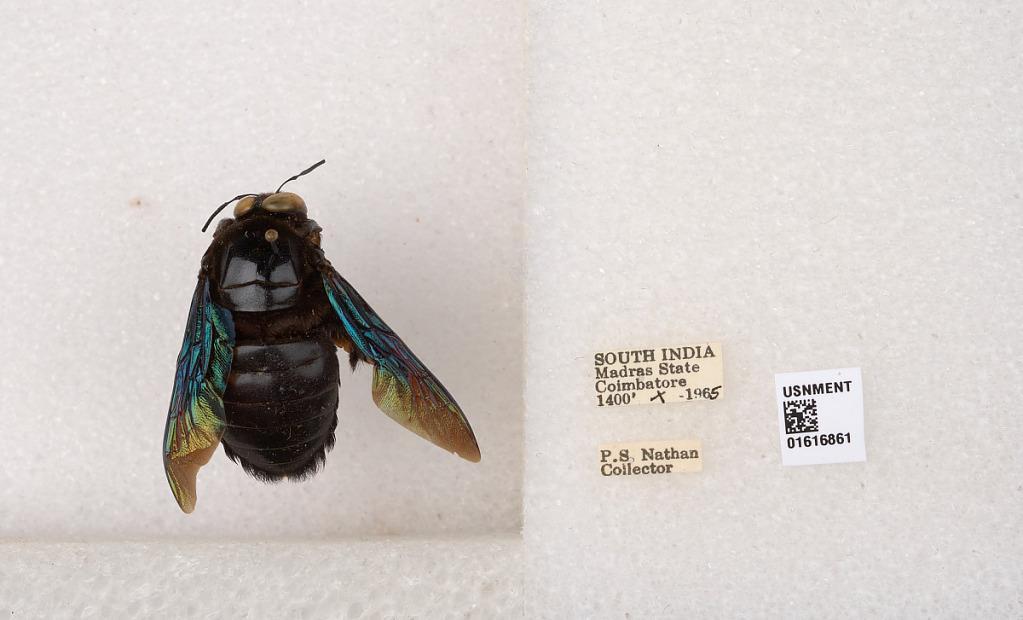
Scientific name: Xylocopa (Mesotrichia) tenuiscapa Westwood
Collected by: P. Nathan
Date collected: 1965-10-1
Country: India
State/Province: Tamil Nadu
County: Coimbatore
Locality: Coimbatore